Friendly society

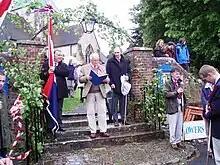
The Harting Old Club's secretary calling the club roll in 2007

A friendly society (sometimes called a benefit society, mutual aid society, benevolent society, fraternal organization or ROSCA) is a mutual association for the purposes of insurance, pensions, savings or cooperative banking. It is a mutual organization or benefit society composed of a body of people who join together for a common financial or social purpose. Before modern insurance and the welfare state, friendly societies provided financial and social services to individuals, often according to their religious, political, or trade affiliations. These societies are still widespread in many parts of the developing world, where they are referred to as ROSCAs (rotating savings and credit associations), ASCAs (accumulating savings and credit associations), burial societies, chit funds, etc.